Honeymoon in Rio

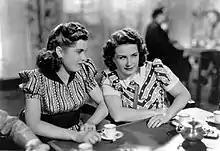

Honeymoon in Rio (Spanish: Luna de miel en Río) is a 1940 Argentine comedy film of the Golden Age of Argentine cinema, directed by Manuel Romero and starring Niní Marshall, Tito Lusiardo and Enrique Serrano.